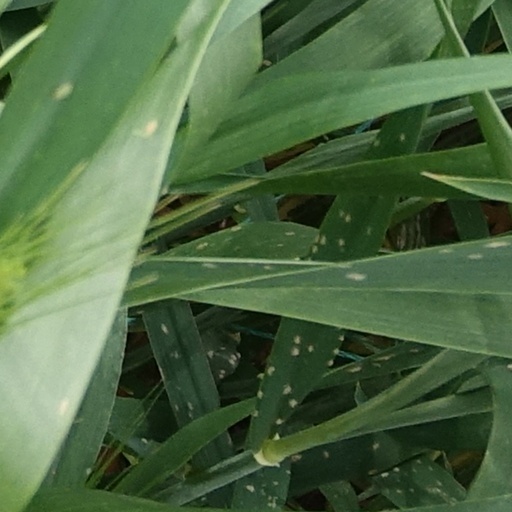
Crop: wheat